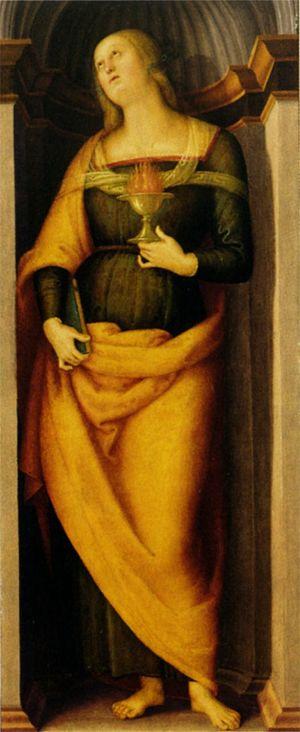
Le polyptyque de l'Annunziata est un retable à deux faces commencé par Filippino Lippi et achevé à sa mort par le Pérugin, datant de 1504 - 1507, pour la basilique della Santissima Annunziata de Florence.